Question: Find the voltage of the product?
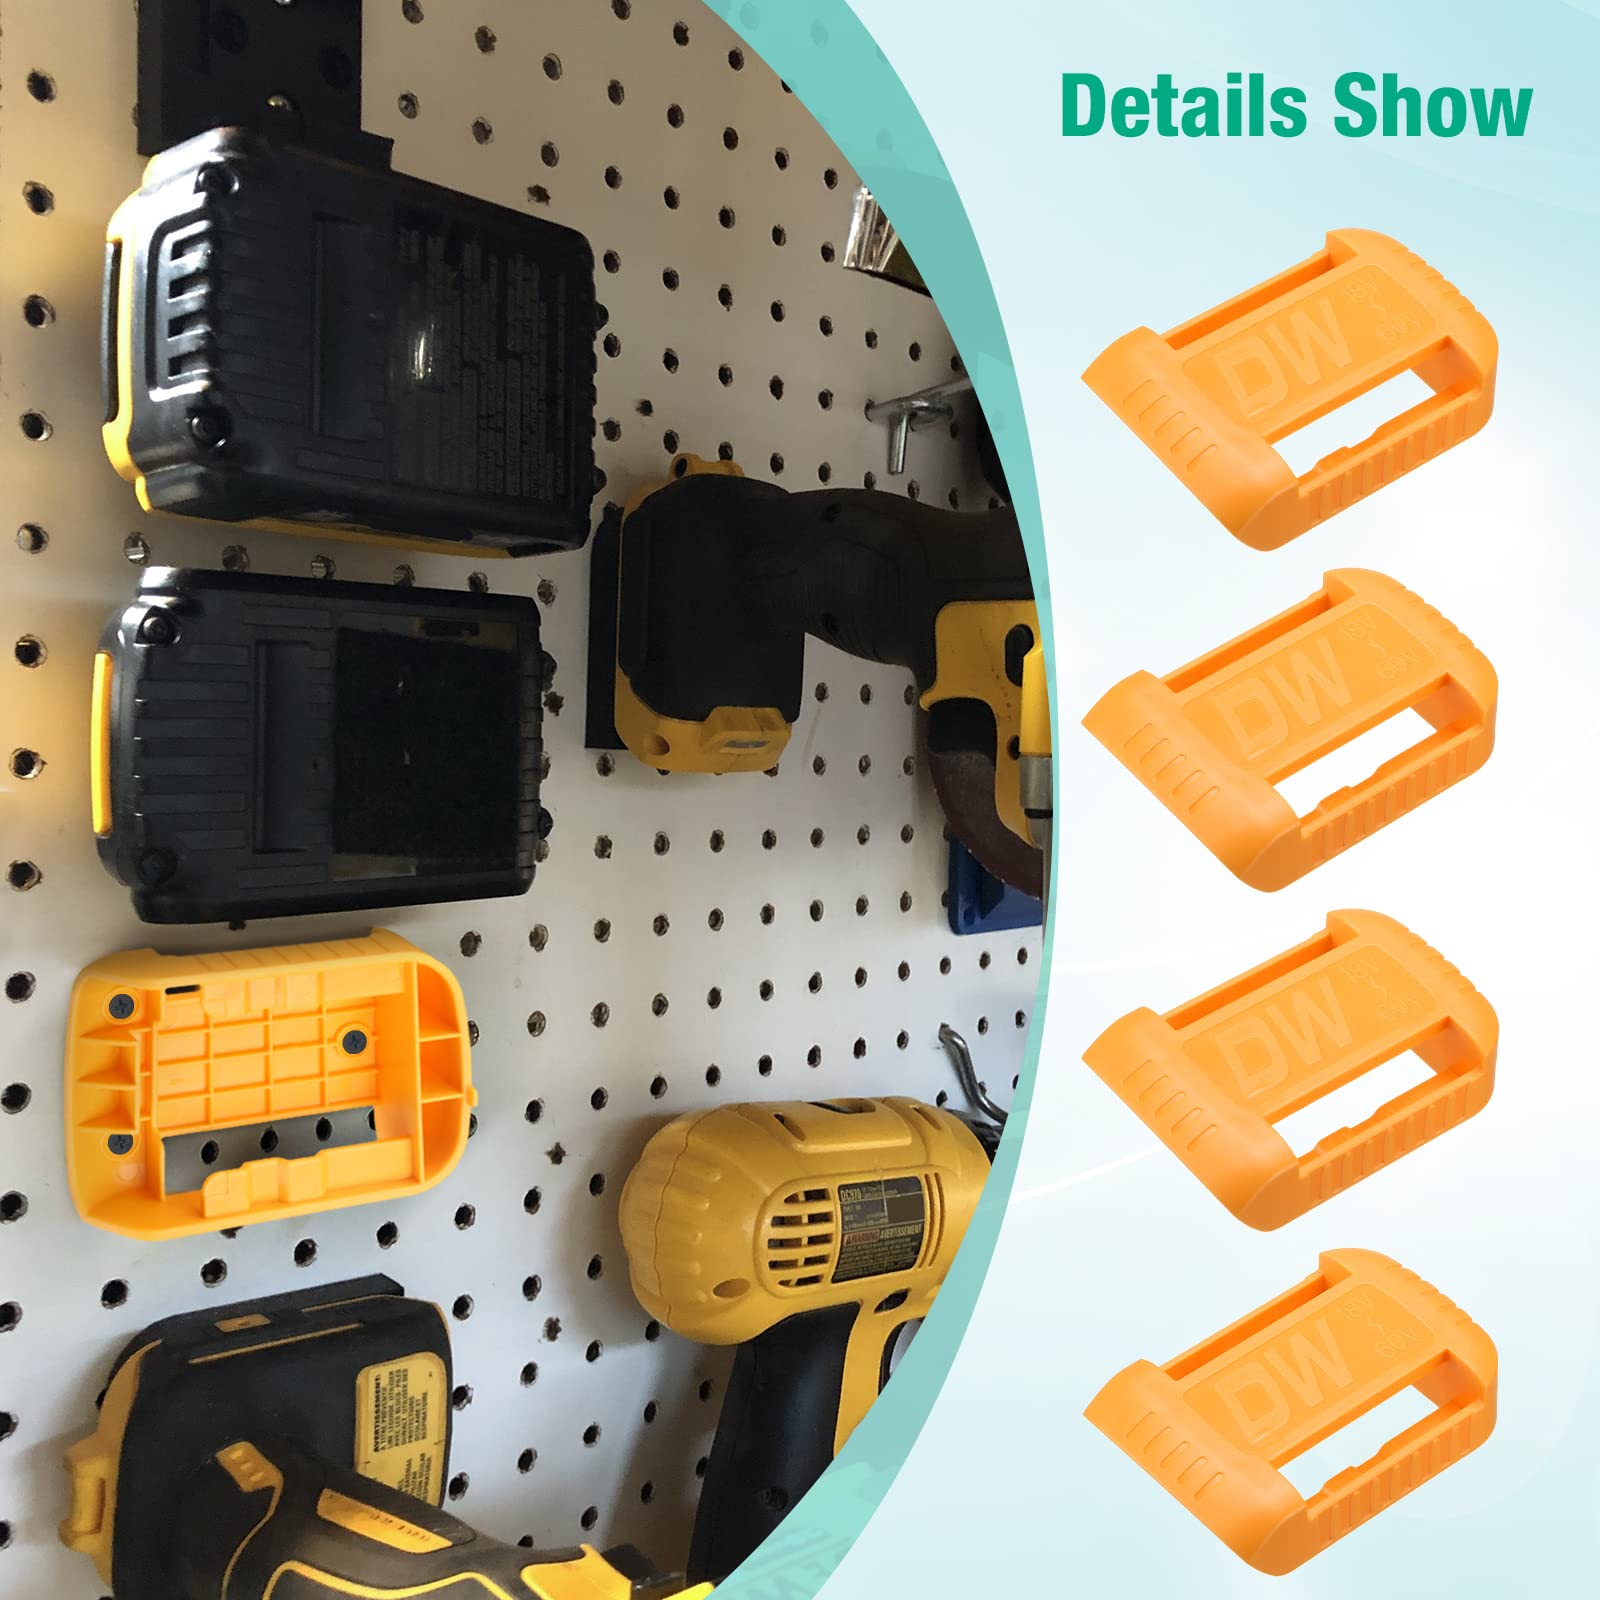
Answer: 18.0 volt